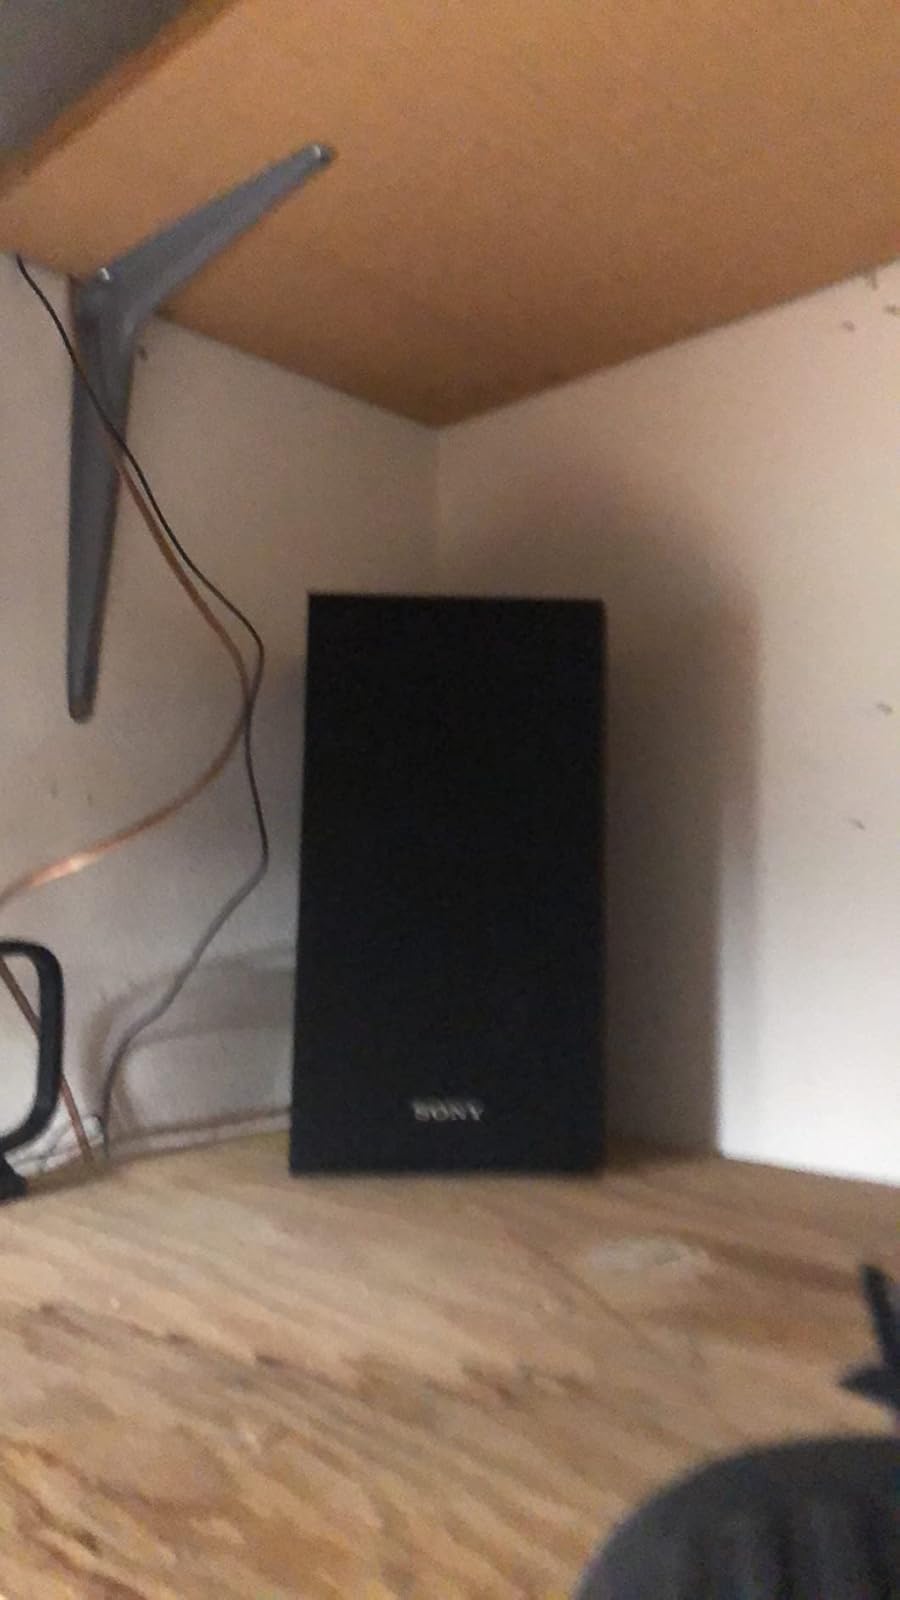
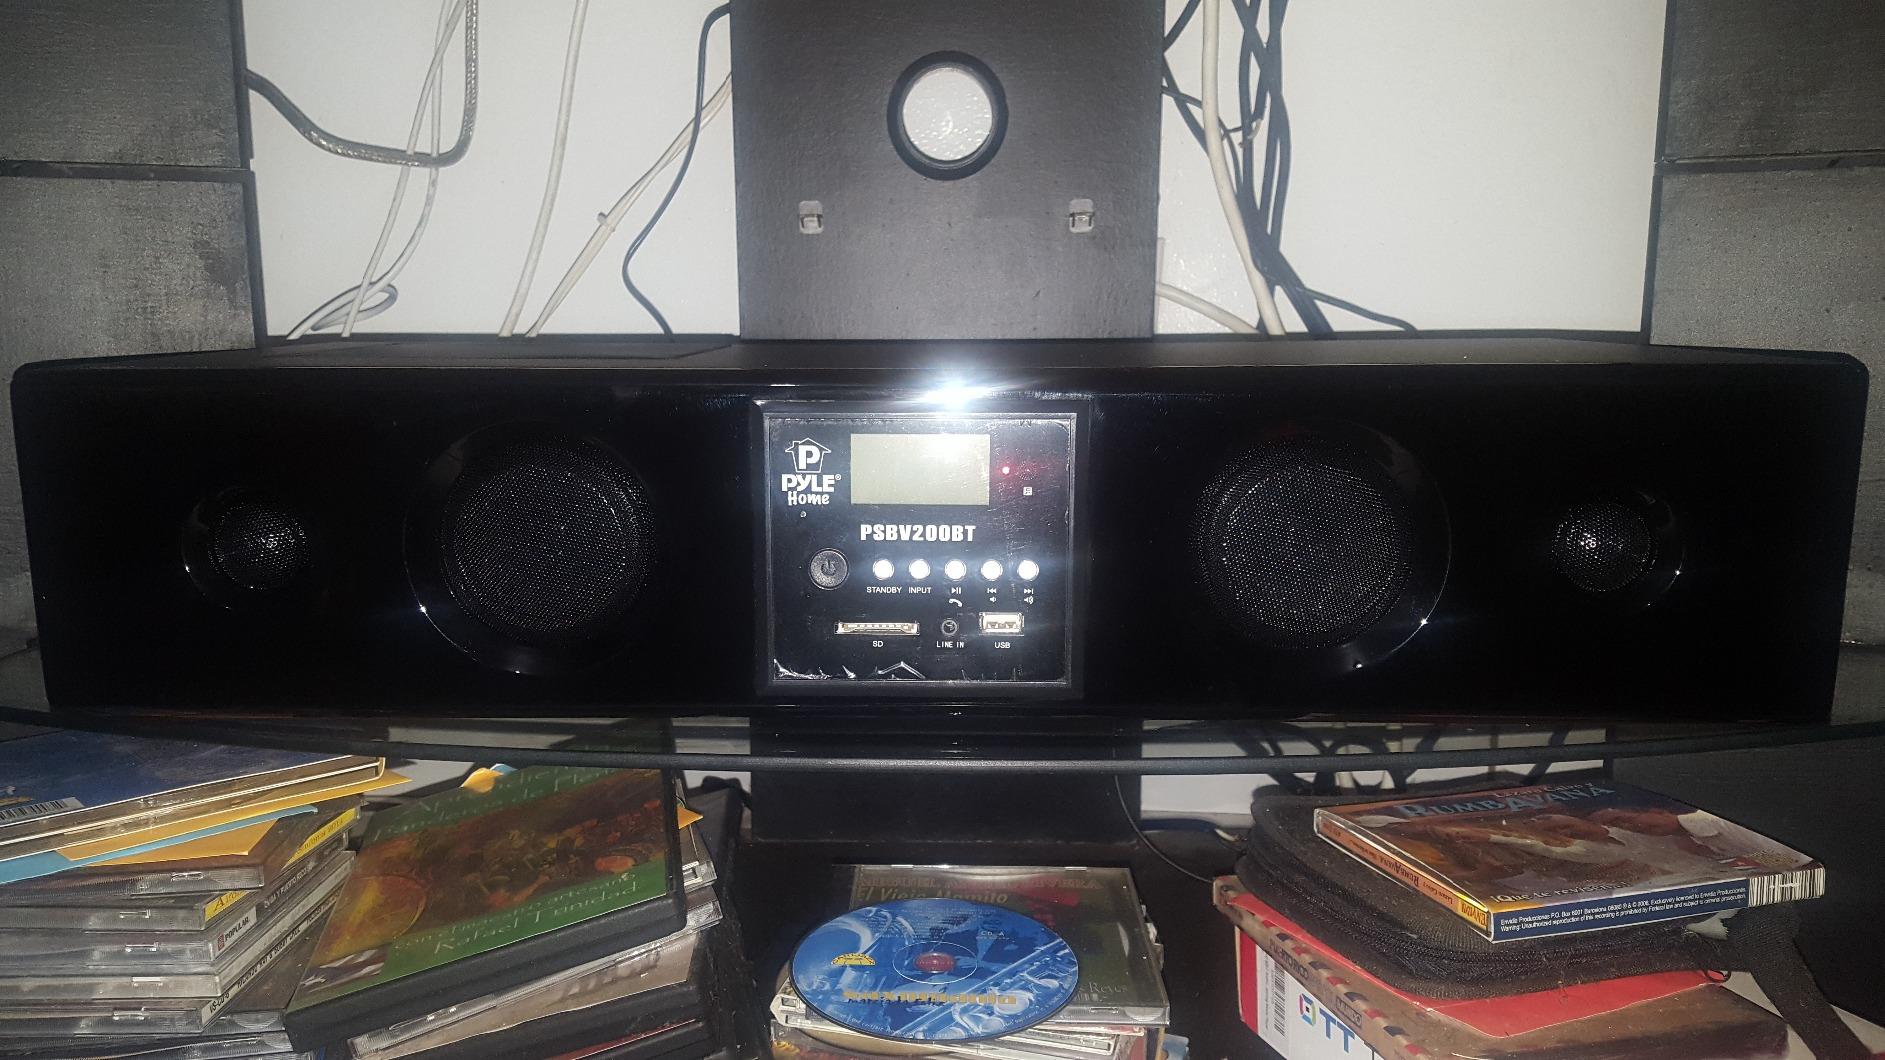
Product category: speaker
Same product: no